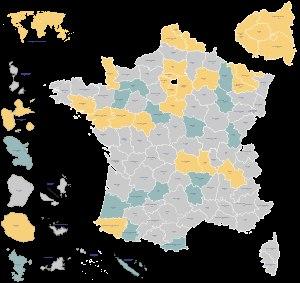
Des élections sénatoriales ont lieu en France le 24 septembre 2017 afin de renouveler la moitié des membres de la chambre haute du Parlement.